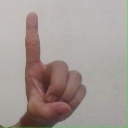
अक्षर: ड